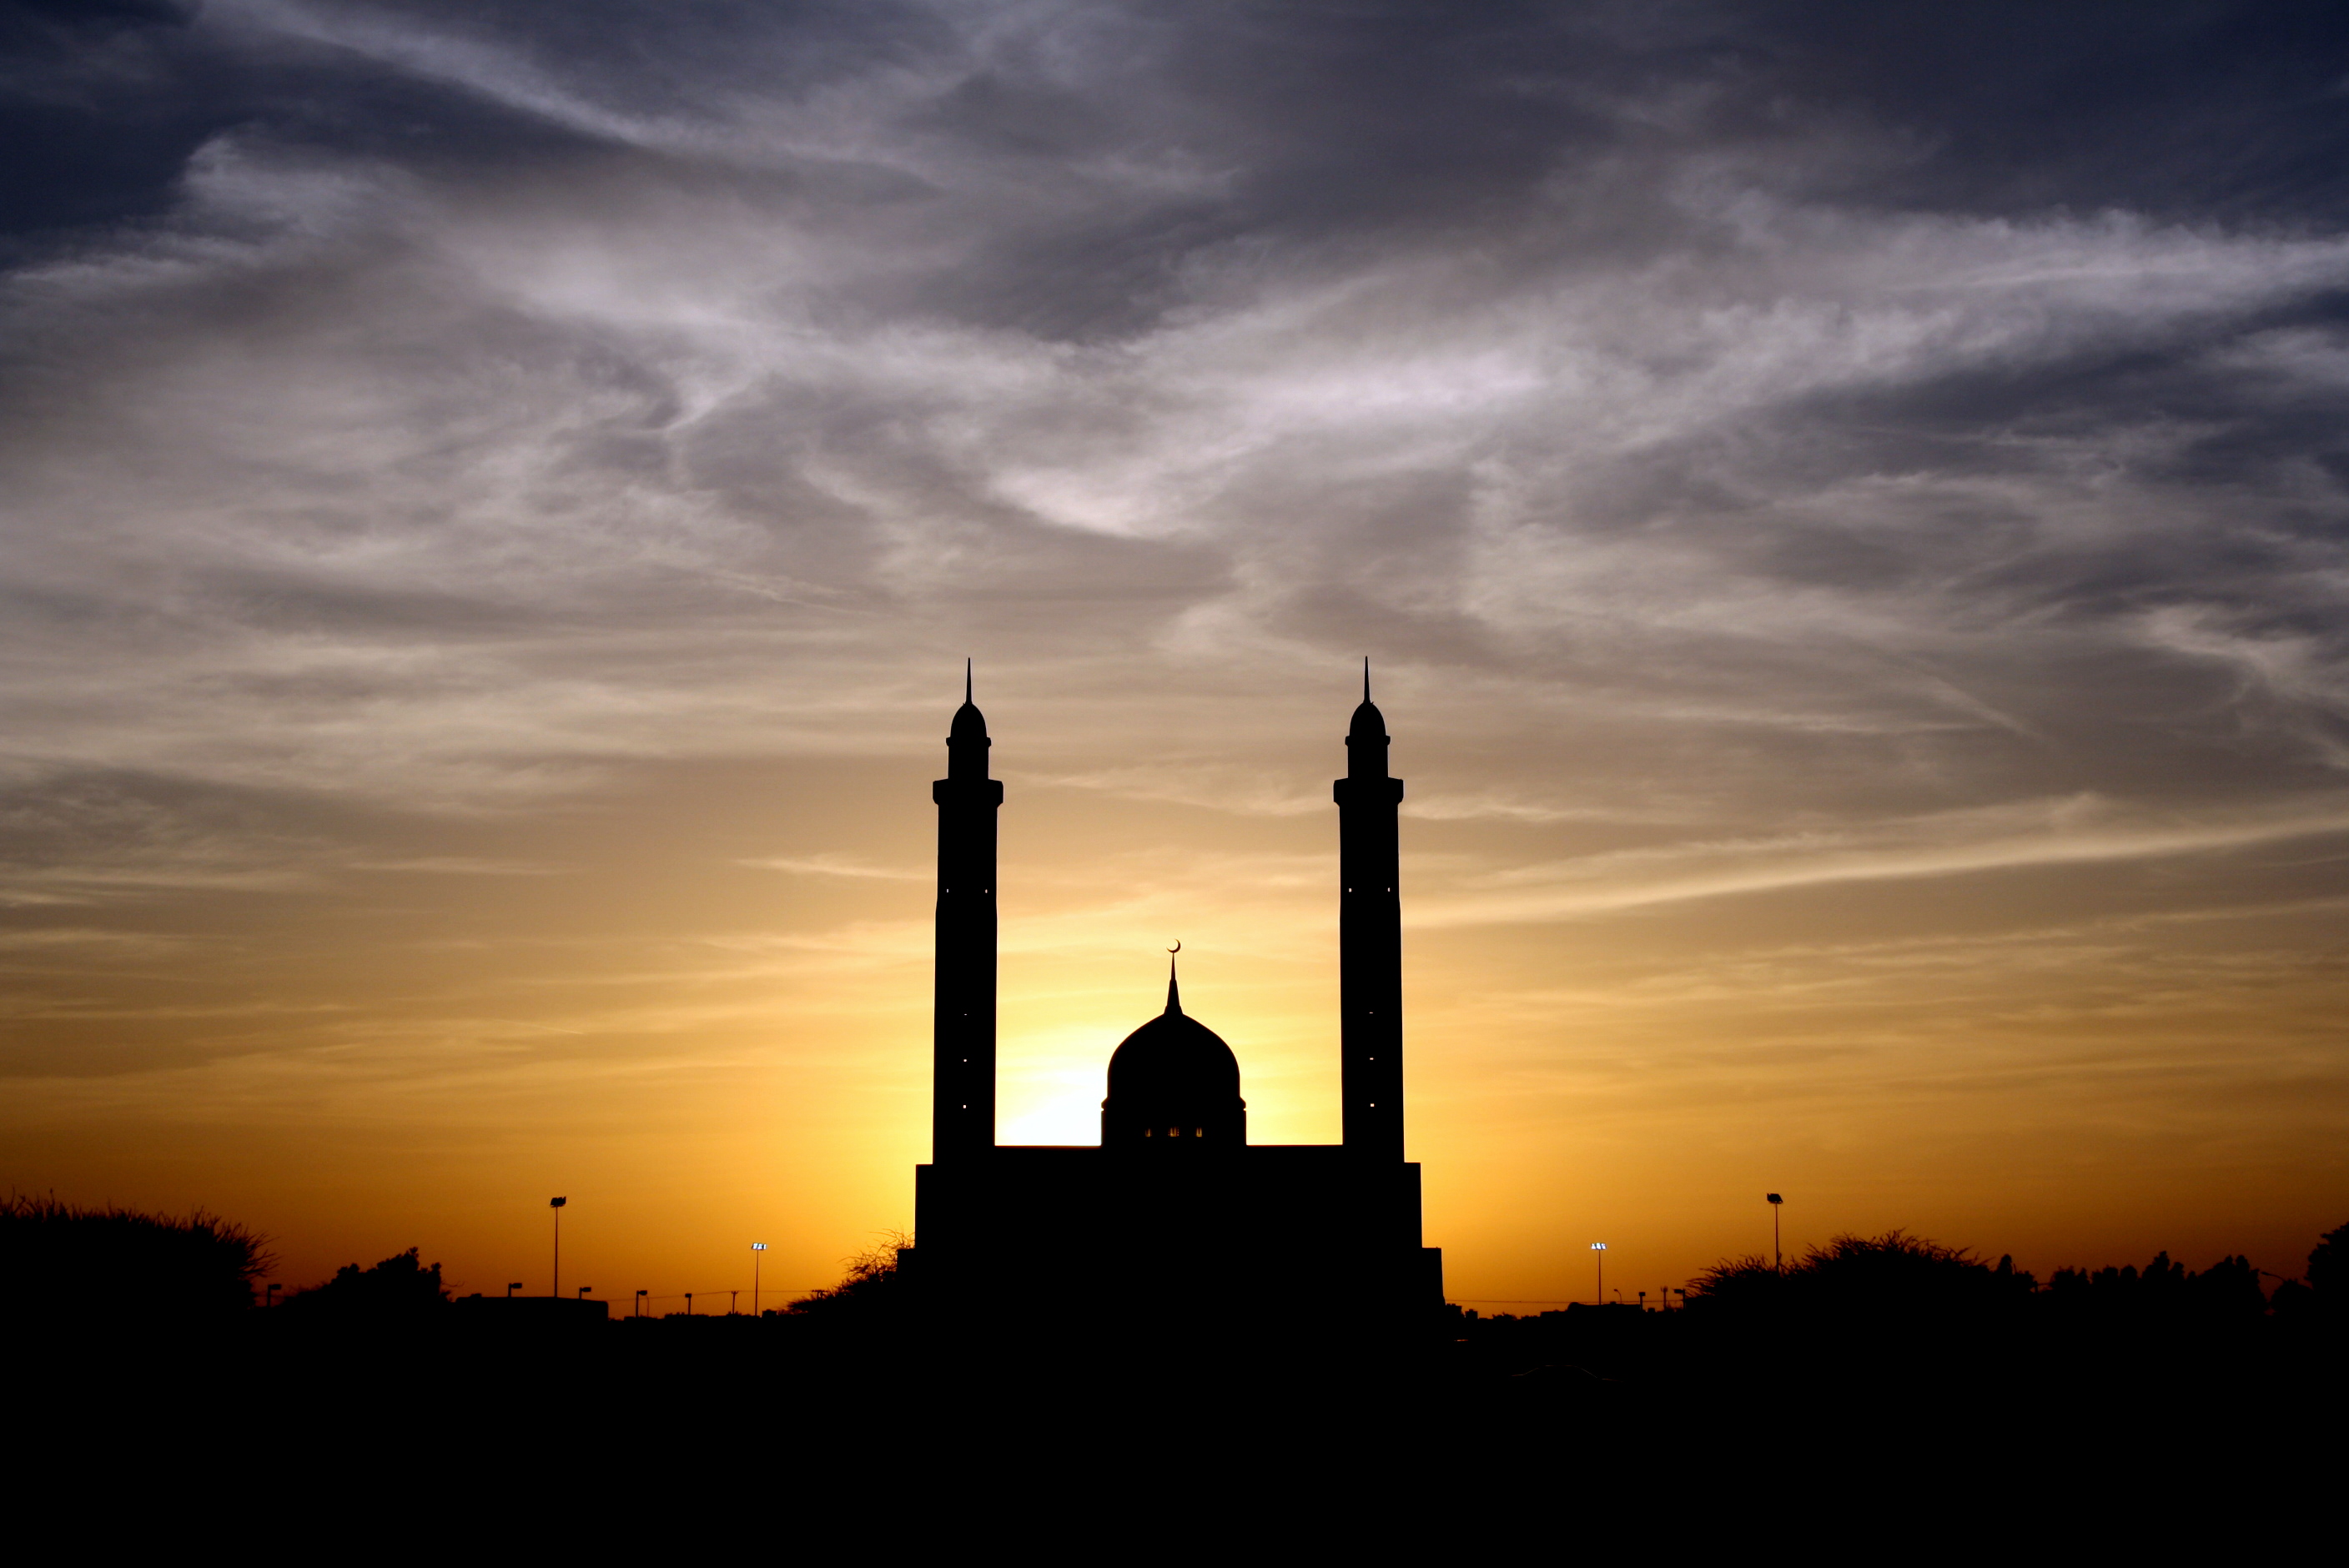
horizon, silhouette, cloud, sky, sun, sunrise, sunset, sunlight, morning, dawn, atmosphere, dusk, evening, tower, religion, clouds, mosque, muslim, afterglow